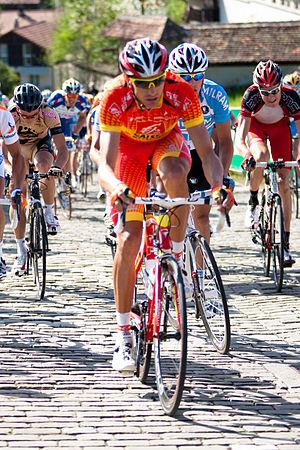
Rubén Plaza lors de la seconde étape du Tour de Romandie 2010.